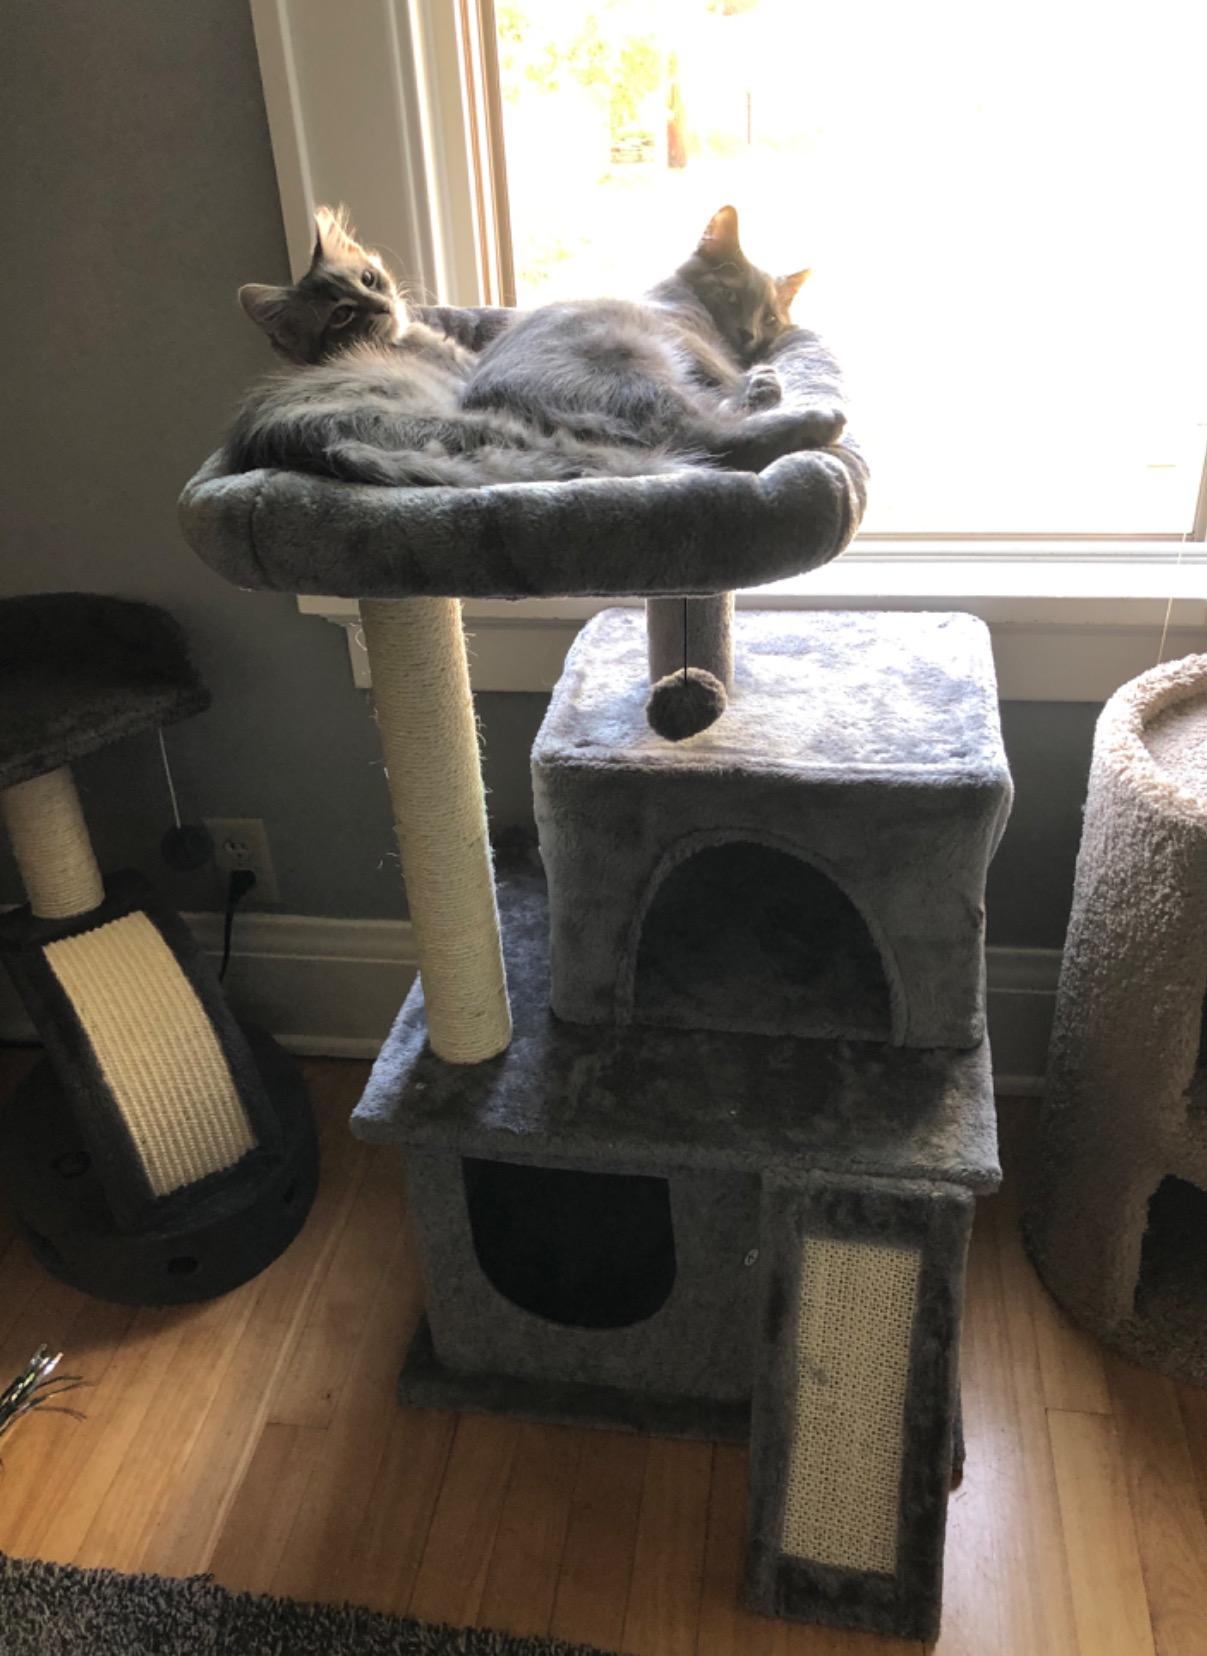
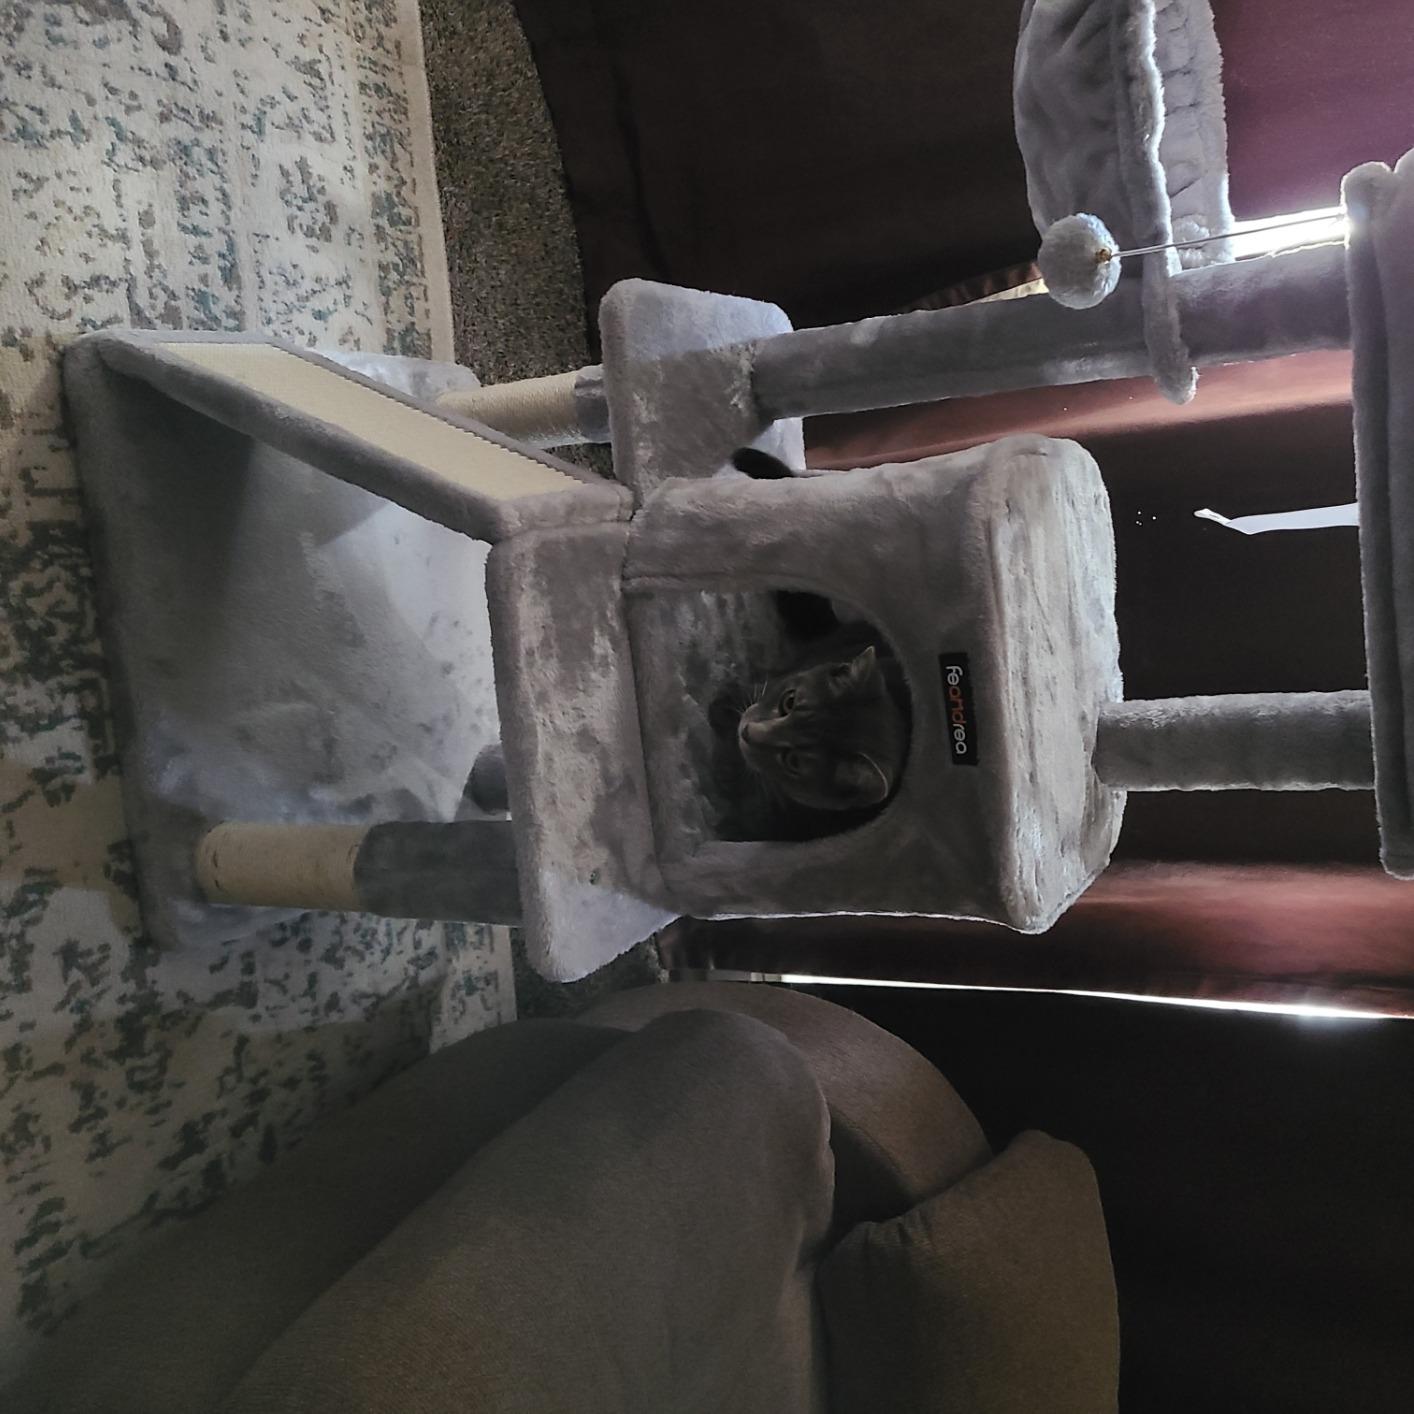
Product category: items_cat tree
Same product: no